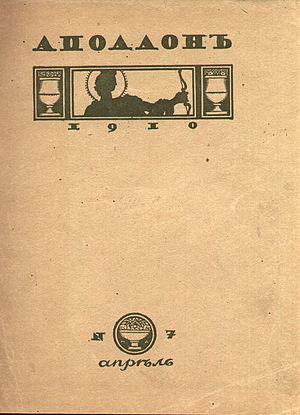
Apollon est une revue illustrée russe de peinture, musique, littérature, théâtre qui paraît de 1909 à 1917 à Saint-Pétersbourg.